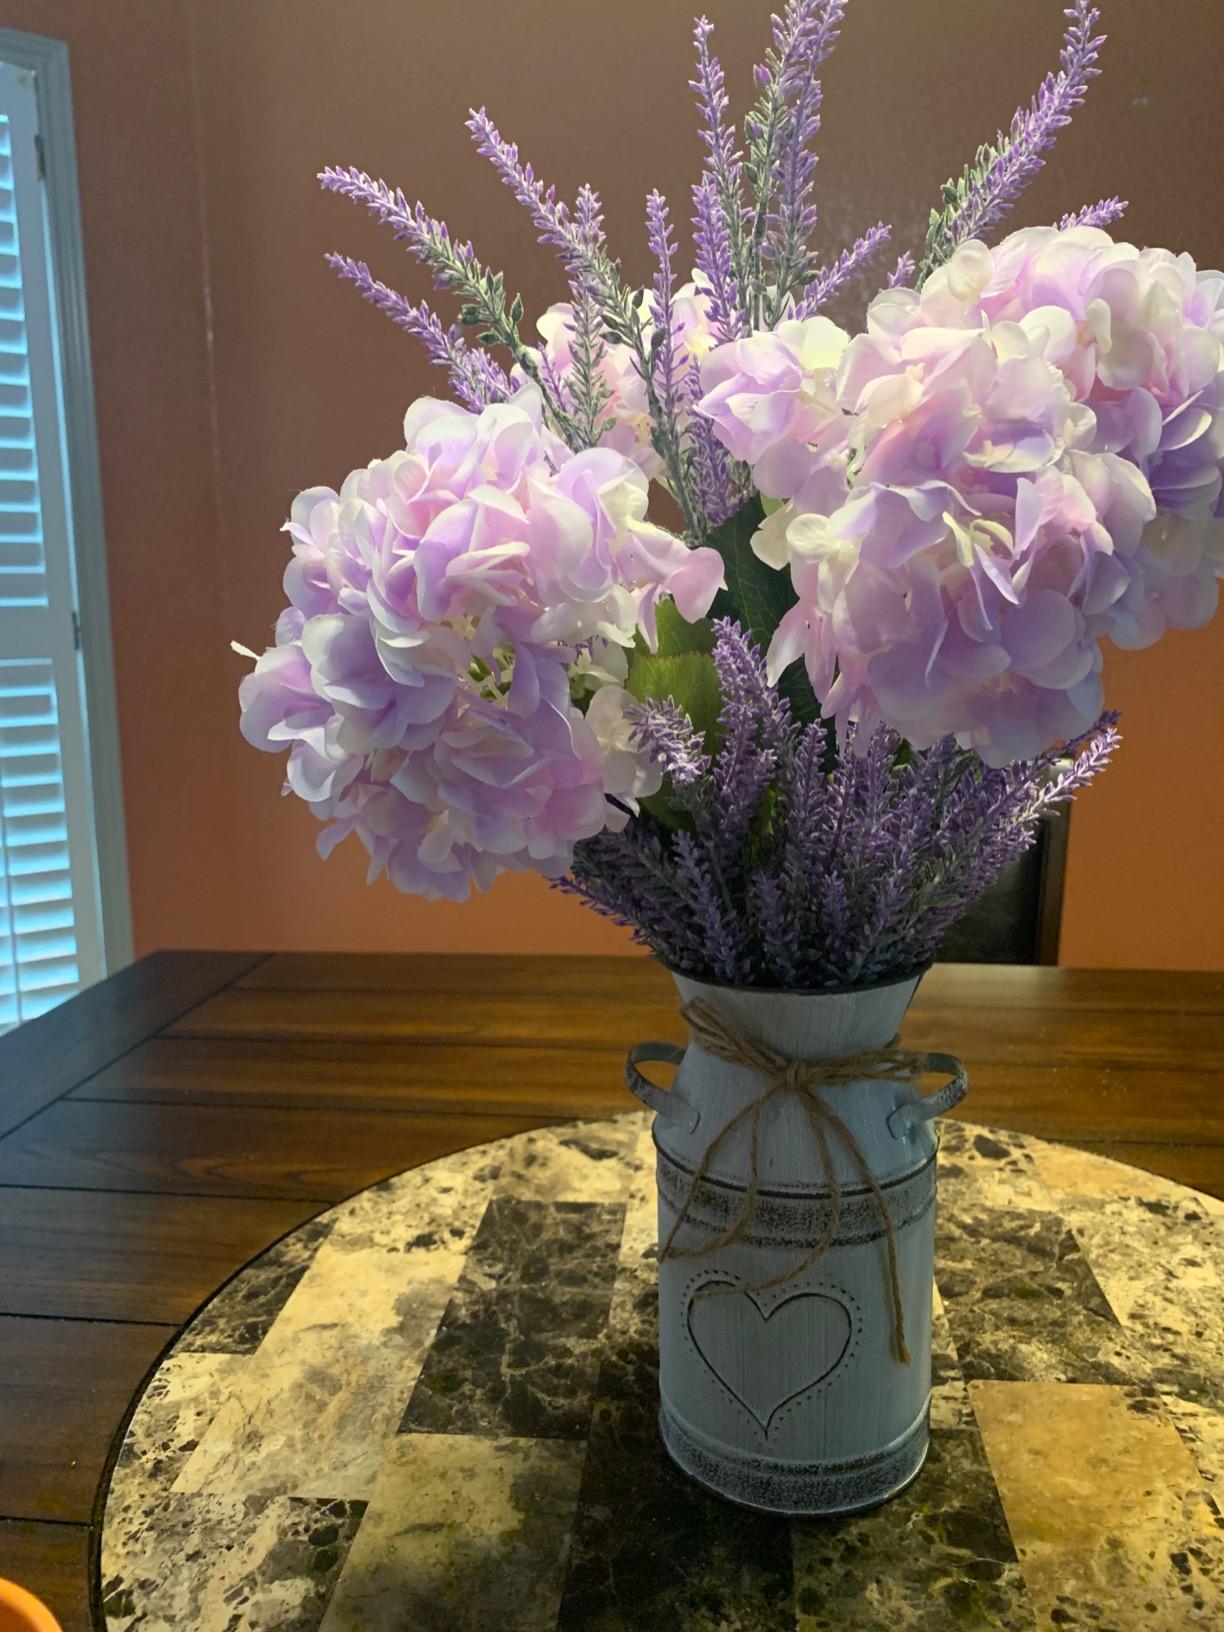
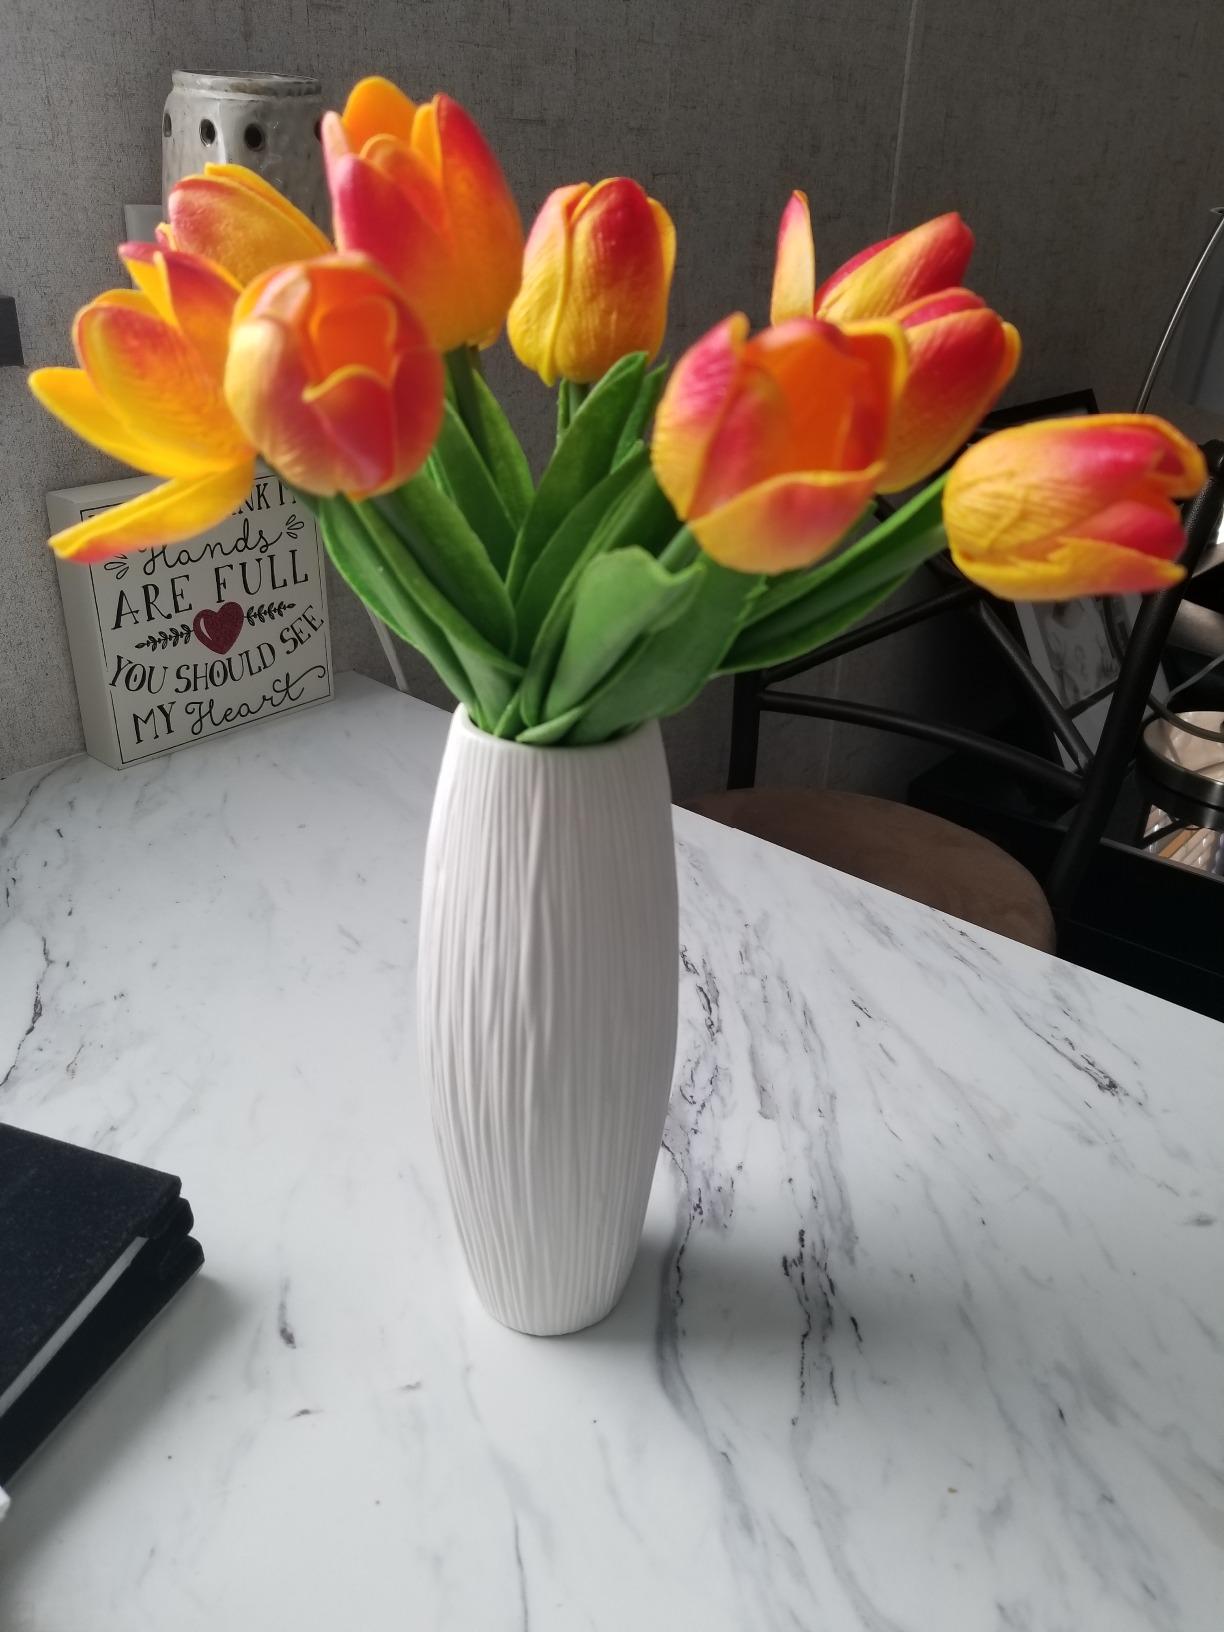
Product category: vase
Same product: no